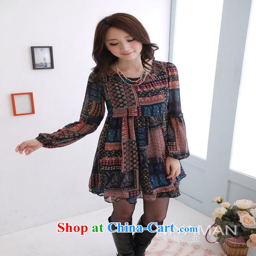
ya - ting store pregnant with spring loaded new retro style floral long - sleeved solid skirt pregnant snow woven dresses orange pictures , price , brand platters !